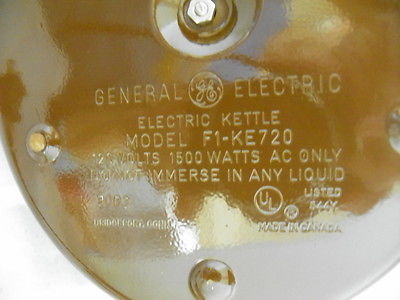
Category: kettle